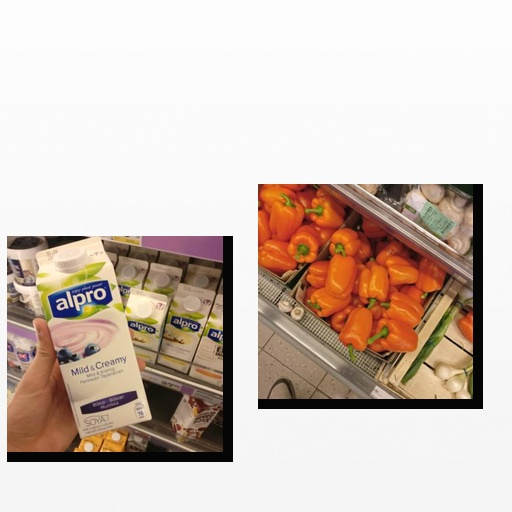
Food items: bell_pepper, blueberry_soy_yogurt